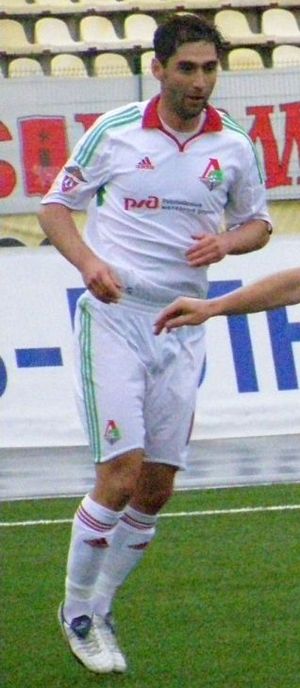
Davit Mujiri
Davit Mujiri er en tidligere georgisk fodboldspiller.